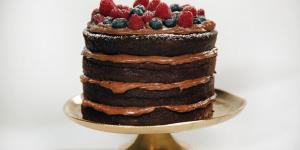
torta desnuda de chocolate o naked cake